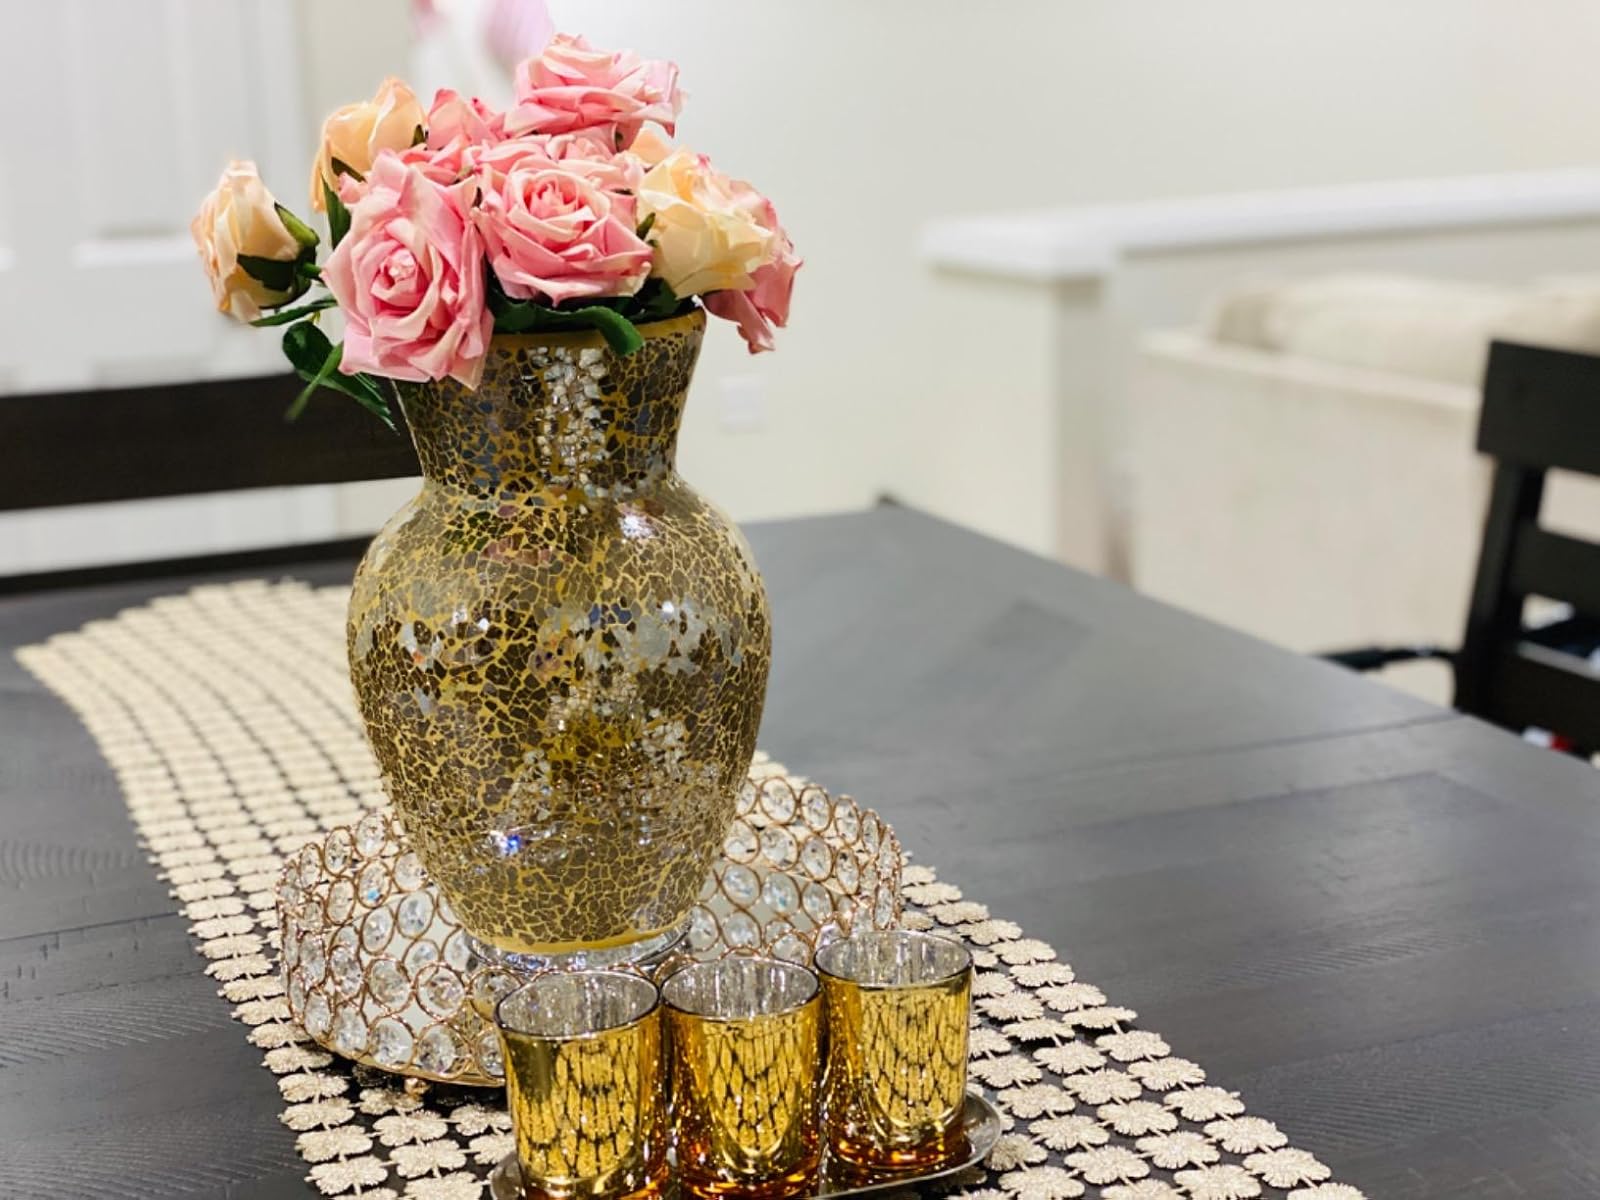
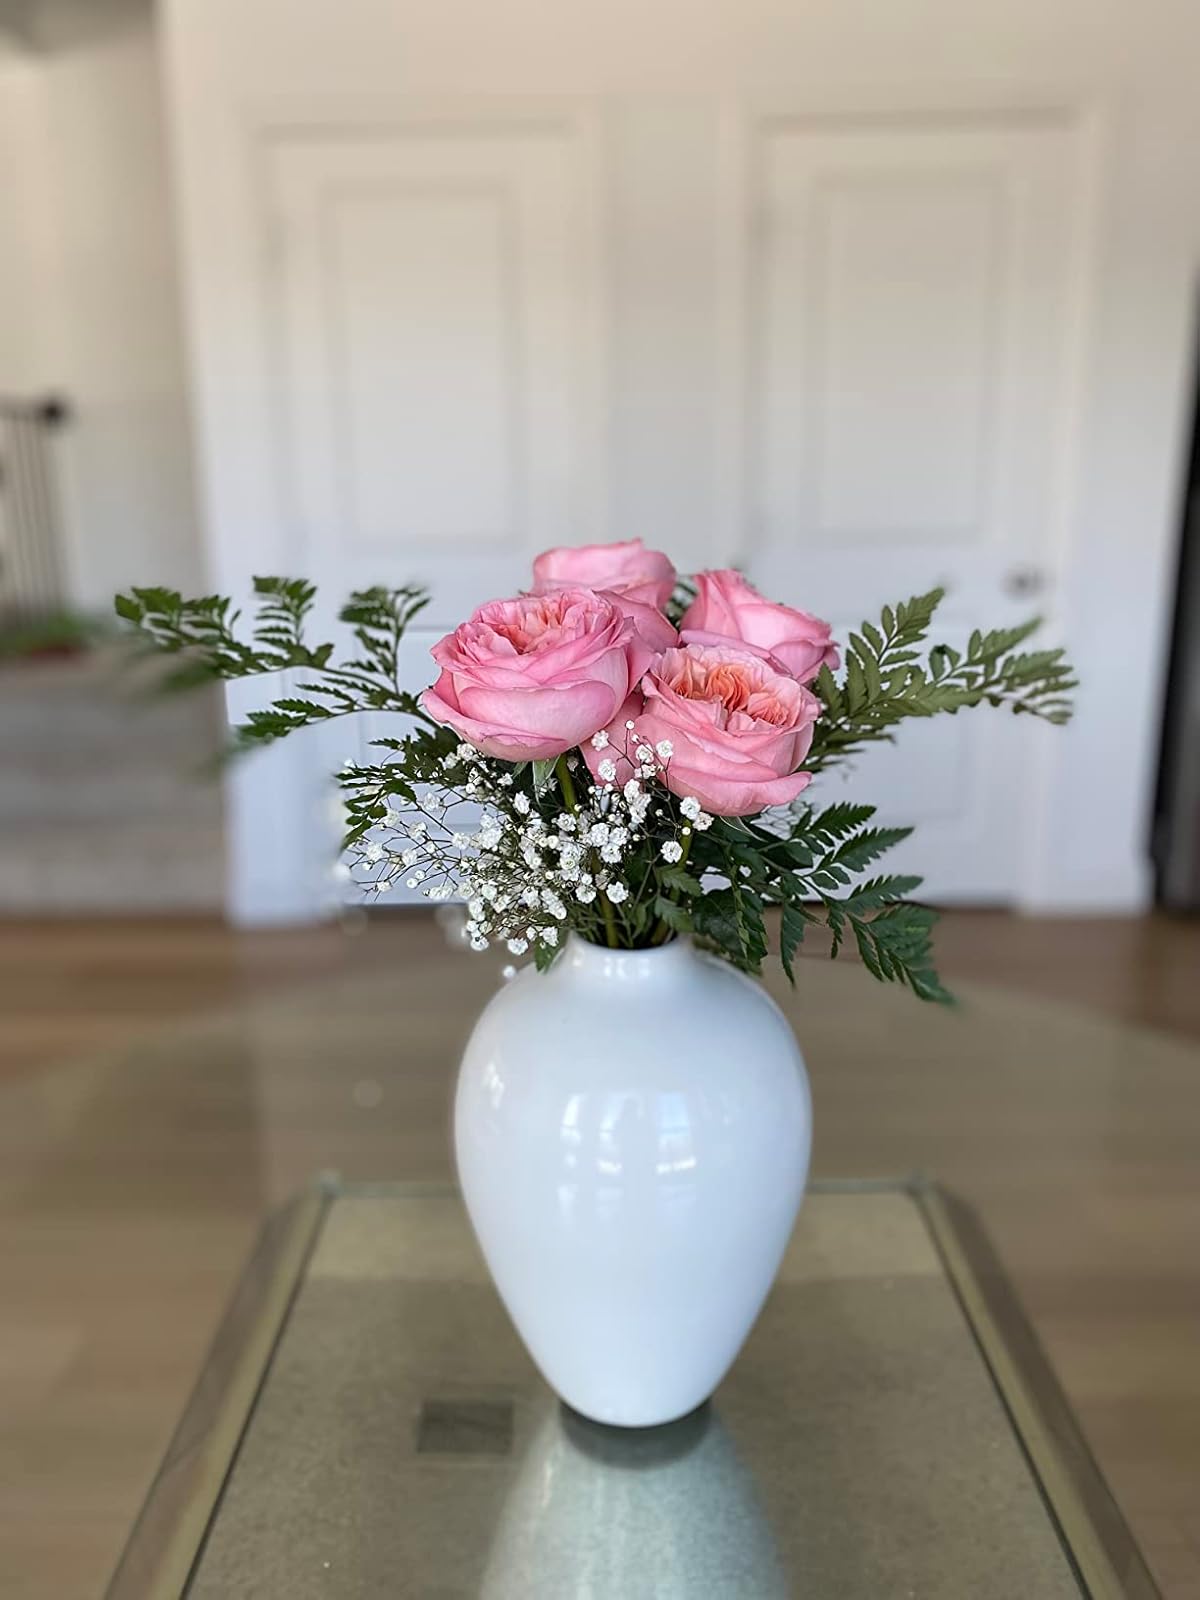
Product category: vase
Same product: no